2011 24 Hours of Le Mans

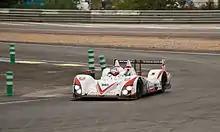
A red and white LMP2 sports prototype being turned around a corner on a racing track

The safety cars were deployed for the second time, for 2 hours, 22 minutes, to allow marshals to repair the damaged Armco barrier and remove debris. All of the leading prototype cars were driven into the pit lane for full-service pit stops. CRS brought their No. 62 Ferrari into the garage for new tyres, due to driver Shaun Lynn heavily damaging the vehicle's right-rear corner against the Ford Chicane barrier after losing control turning into the corner. The resulting damage included bodywork jamming the right-rear wheel against the fuel cell, causing an oil leak that Lynn repaired before the car's clutch burned out. When racing resumed, the sole remaining No. 2 Audi and the three Peugeots exchanged the lead several times over the following hours during pit stop cycles. Prémat relinquished the LMP2 lead, which the No. 48 Oreca had maintained for 96 laps, to the Greaves entry of Olivier Lombard, because of electrical issues that forced the Oreca's moving to the garage. The battle for second place in the LMGTE classes saw four drivers within twelve seconds of each other in Pro and three competitors within three seconds of one another in Am. Watts moved the Strakka LMP2 car to second in class, with successive overtakes of Russo and Kraihamer.